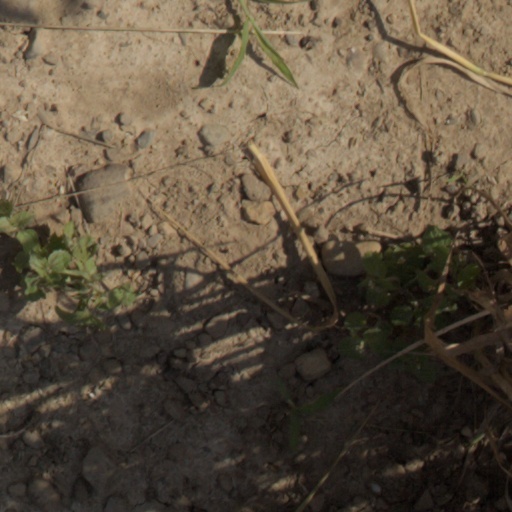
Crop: wheat